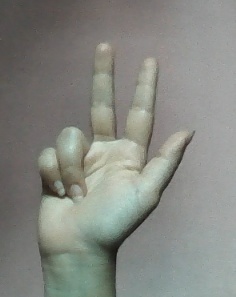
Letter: al